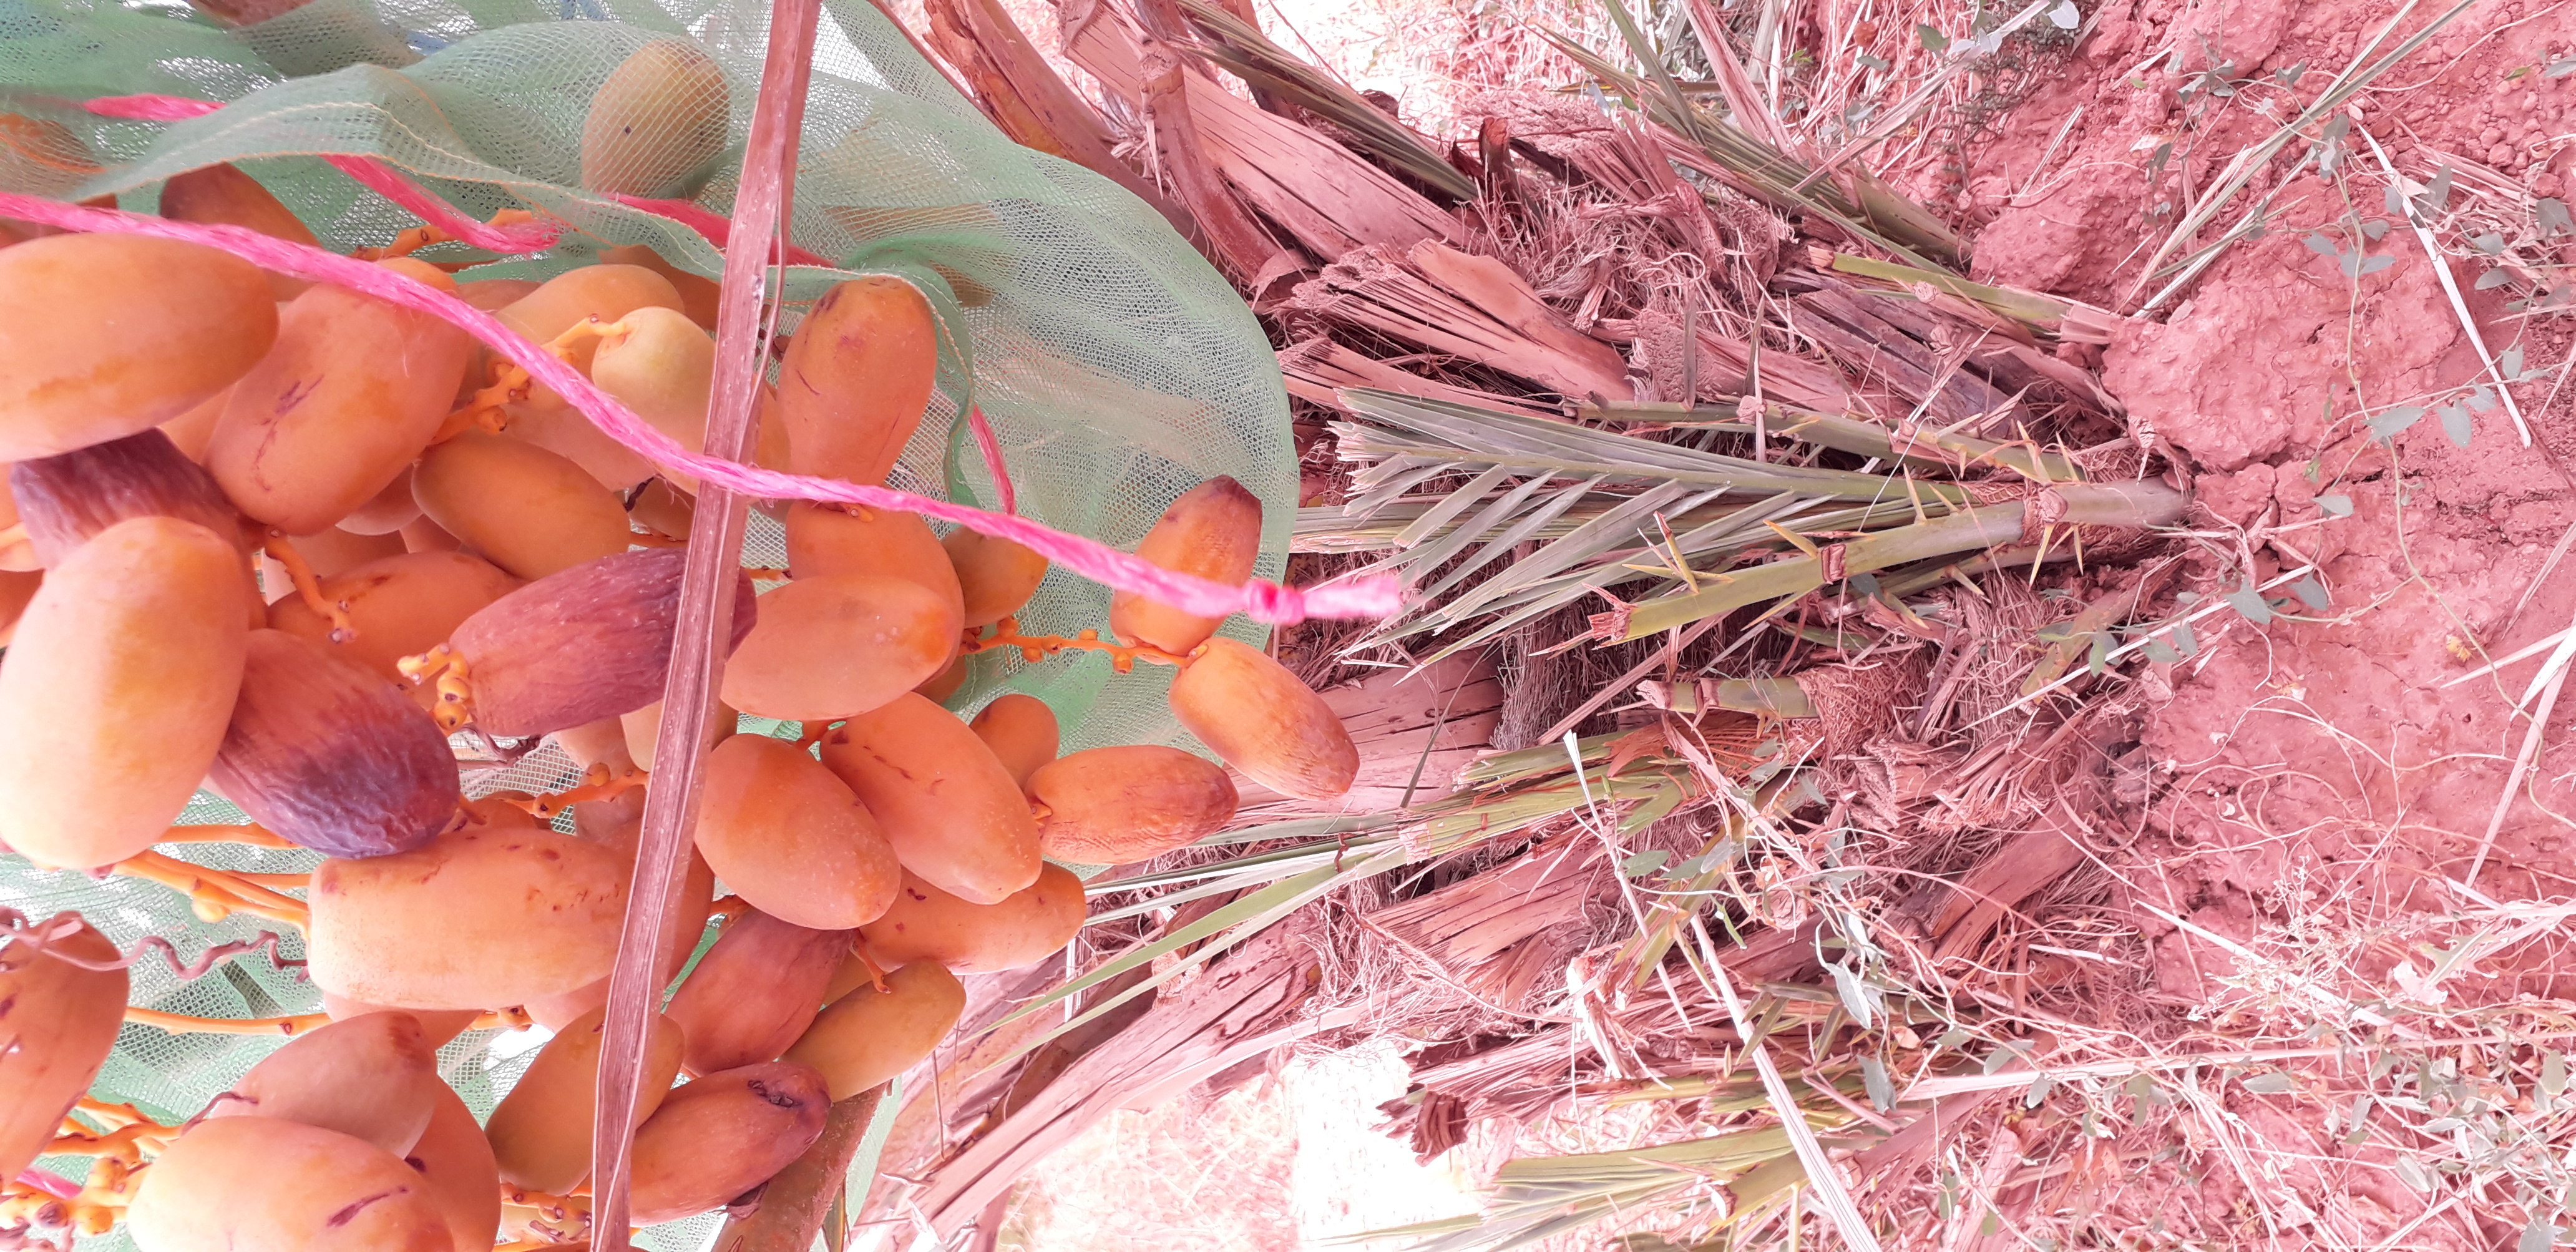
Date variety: Boumajhoul